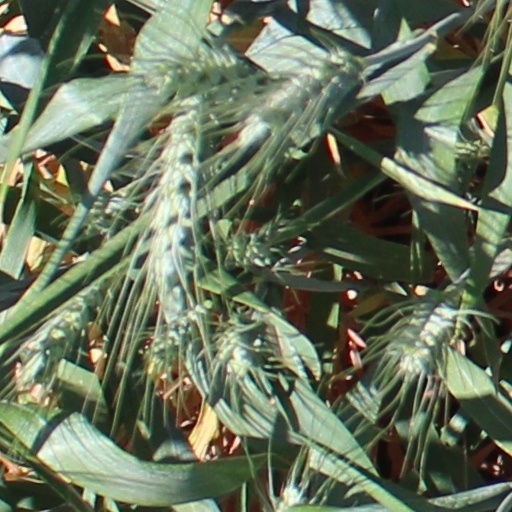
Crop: wheat